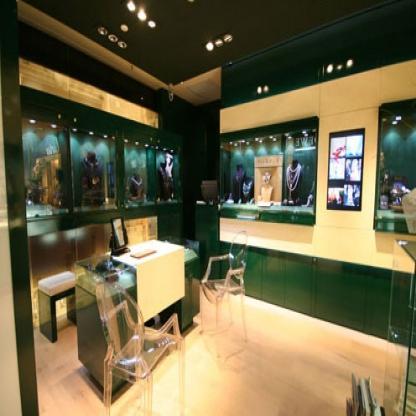
Scene: Indoor